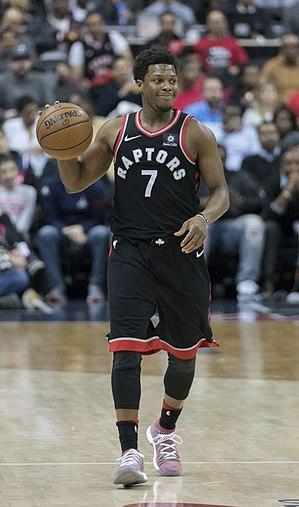
Kyle Lowry est un joueur américain de basket-ball évoluant chez les Raptors de Toronto au poste de meneur.